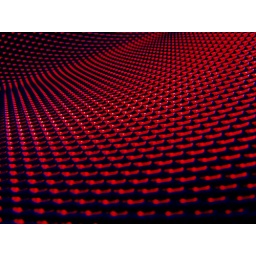
Abstract in red and blue